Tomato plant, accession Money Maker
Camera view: vertical (180 deg); turntable rotation: 150 degrees
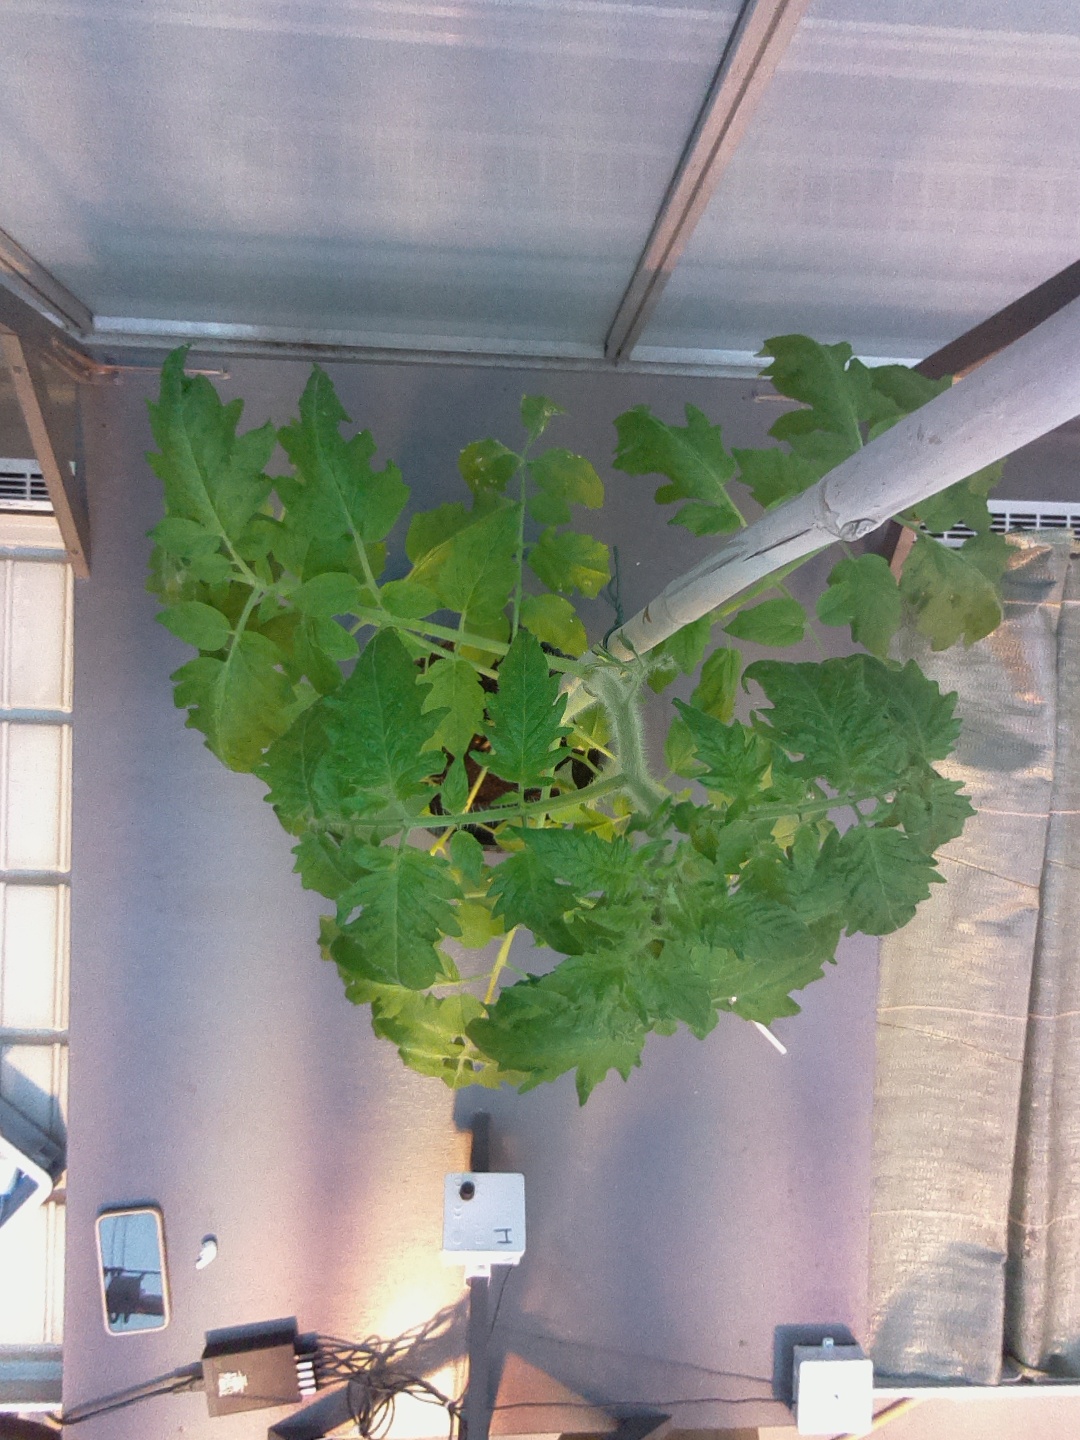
BBCH growth stage 61: 10%-20% of flowers open